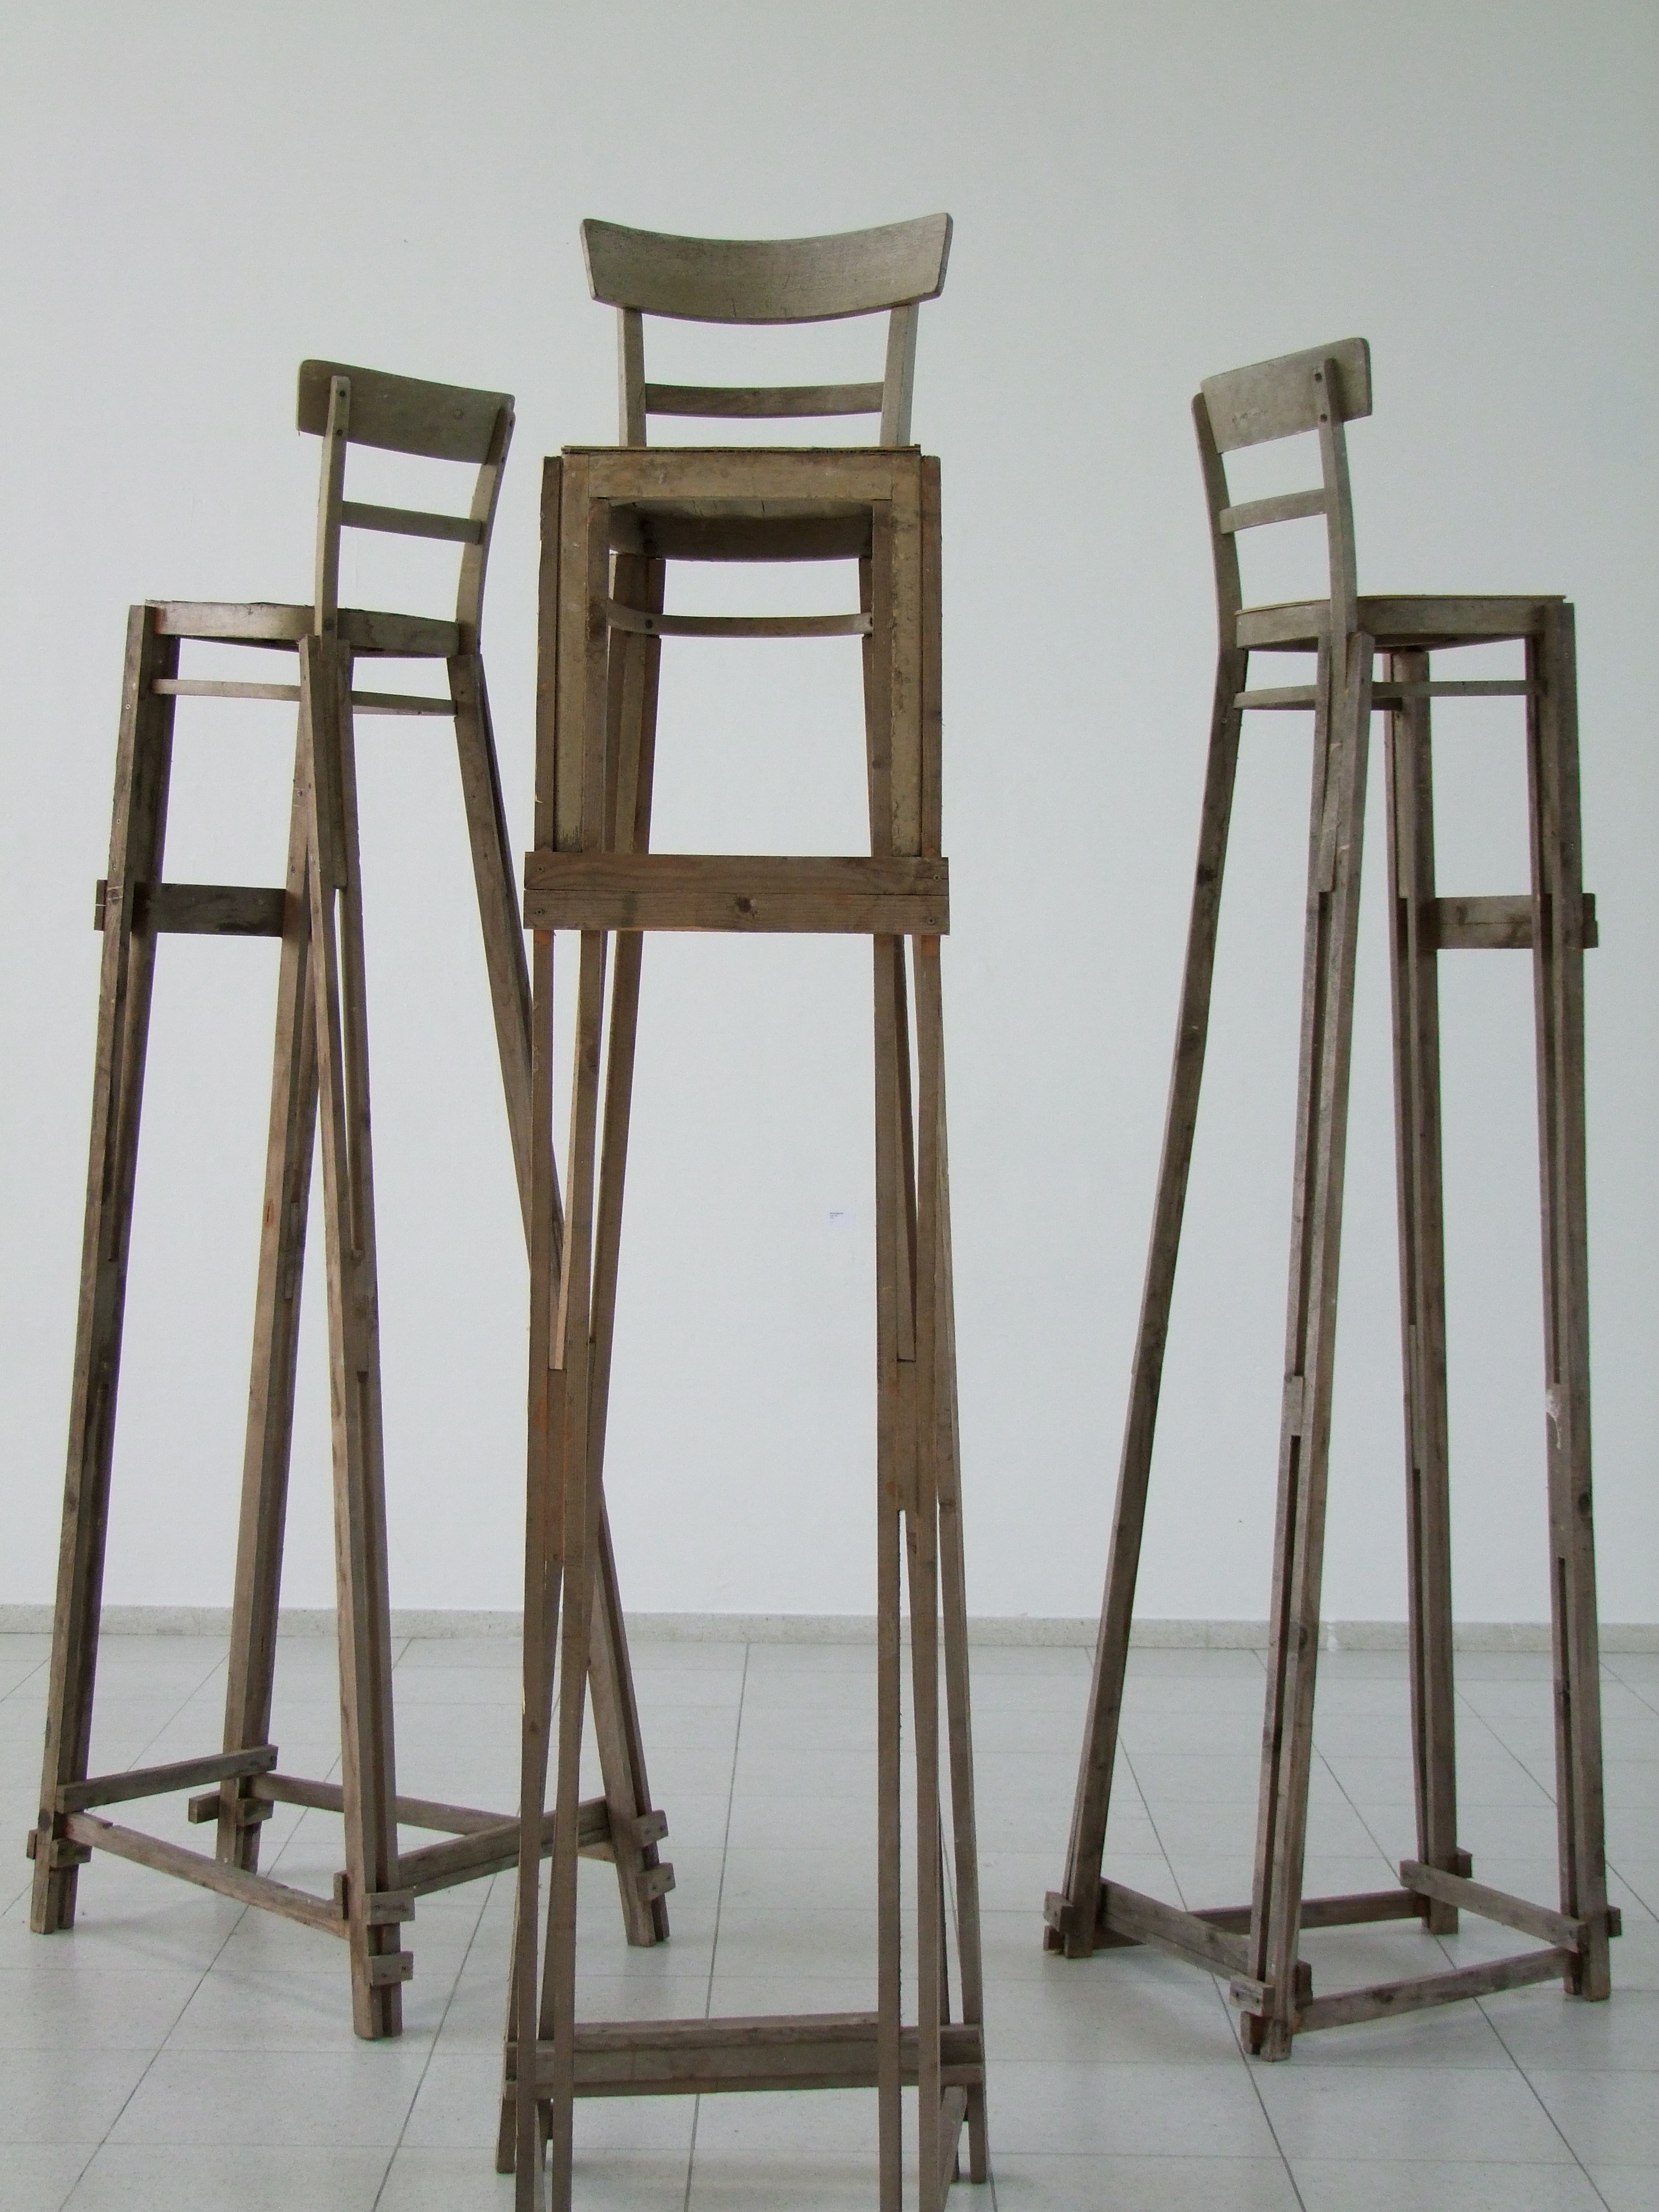
wood, chair, stool, furniture, chairs, art, exhibition, man made object